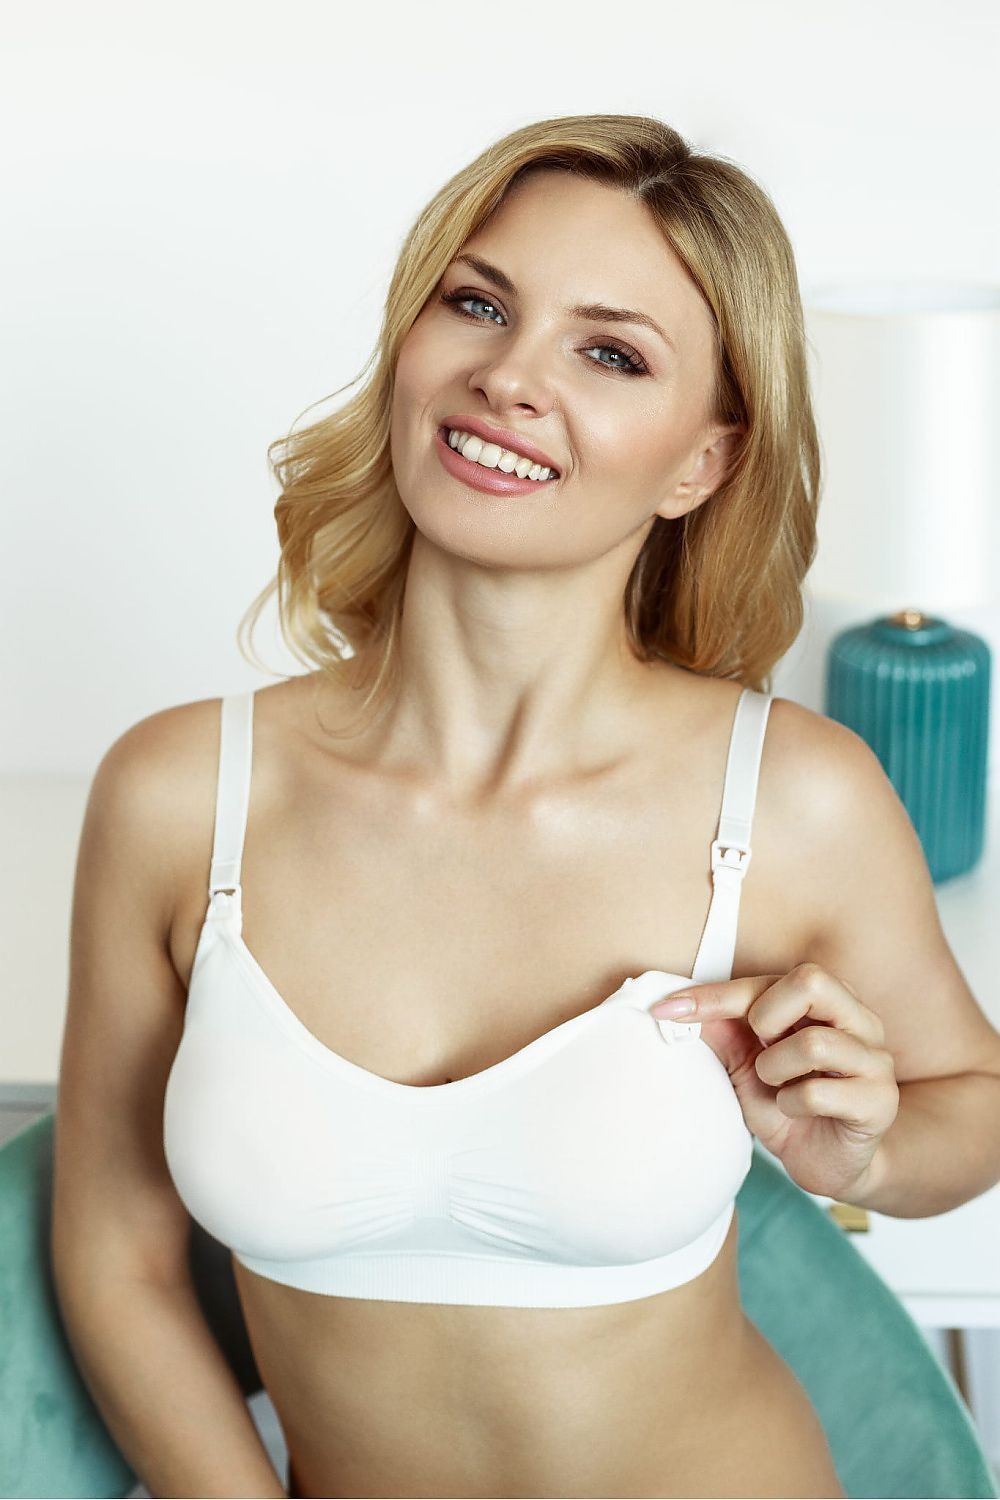
Nursing bra Mirabile
Nursing bra made of soft and skin-friendly material provides maximum comfort throughout the day. Thanks to breathable cups, the skin remains fresh and dry, which is especially important during lactation. The click-clack closure on the straps allows for quick and convenient unfastening of the cup with one hand, making it easier to feed the baby in any situation. The four-stage circumference adjustment allows for a perfect fit, while the elastic and non-slip straps ensure stability and comfort when wearing. An additional advantage is the removable pads, which allow the bra to be adjusted to individual needs. This practical and comfortable solution is ideal for every mother who values comfort and functionality in everyday life. Spandex 8 % Nylon 92 % Size Underbust Cup Size L 82-93 cm B,C,D M 70-81 cm A,B,C S 56-69 cm A,B XL 94-105 cm B,C,D XXL 110-112 cm C,D,E
Brand: Mirabile
Category: Apparel & Accessories > Clothing > Maternity Clothing > Nursing Bras